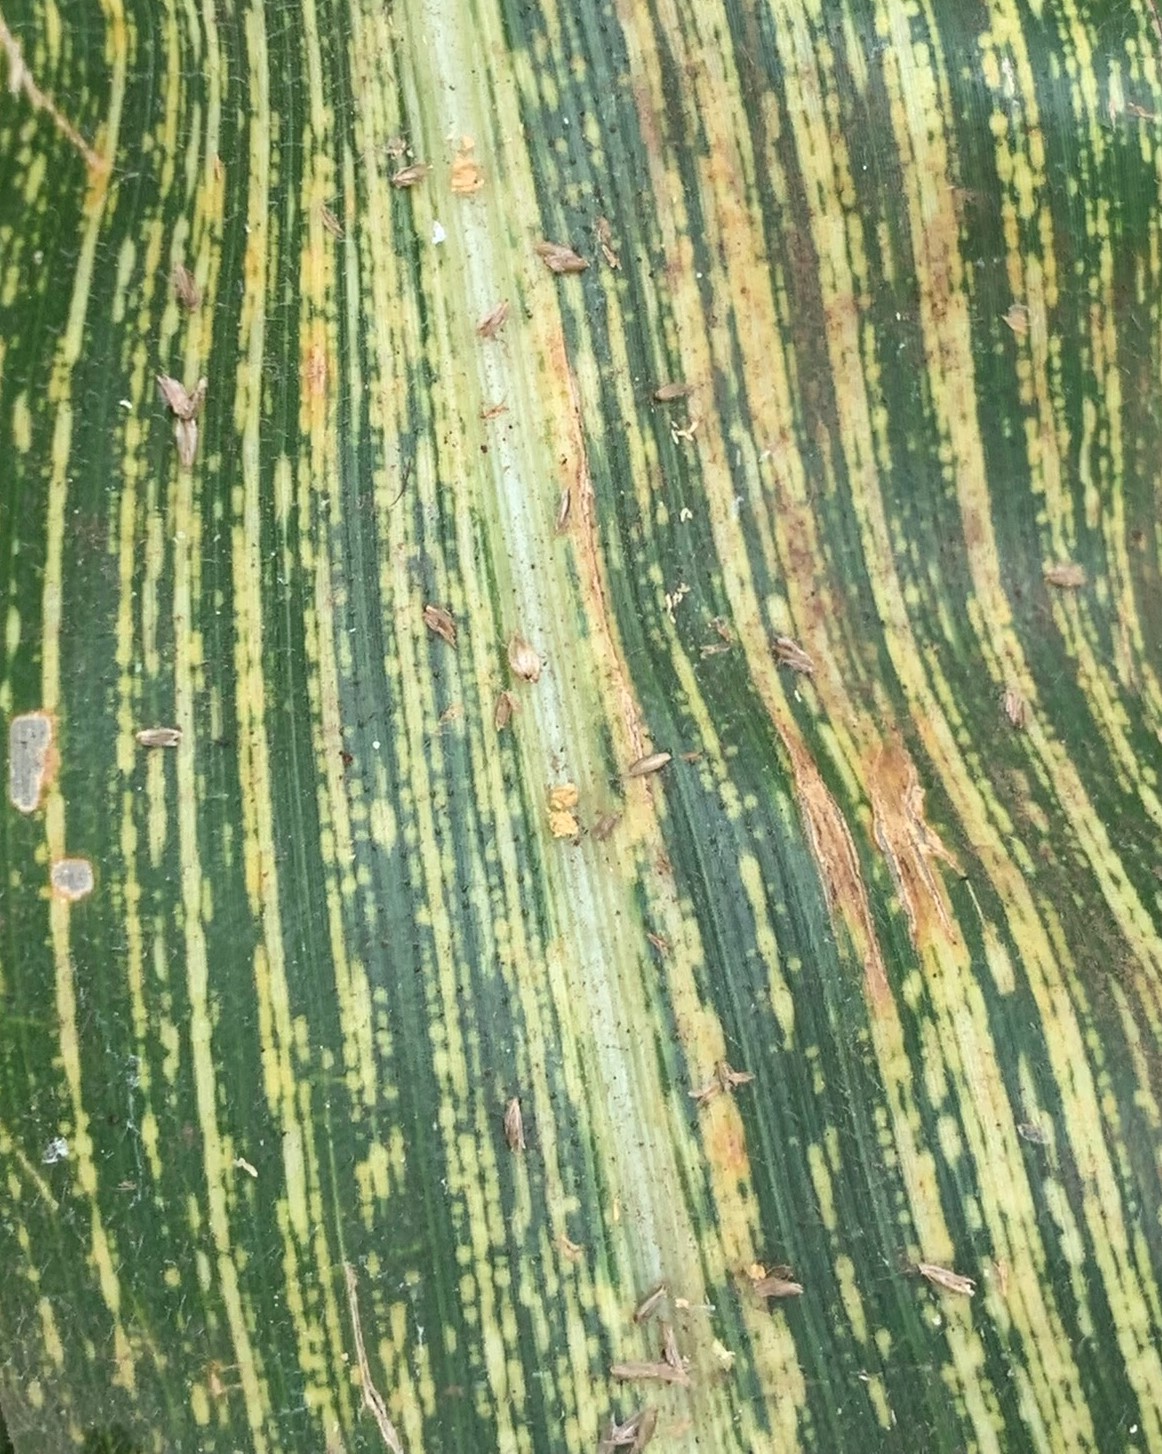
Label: MSV